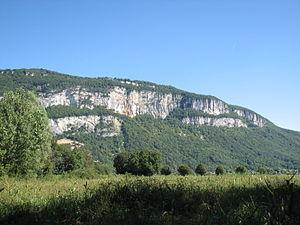
Le mont Tournier, vu de Murs-et-Gélignieux.
Le mont Tournier est un chaînon montagneux situé dans l'Avant-Pays savoyard, dans le département de la Savoie, en France. Il culmine à 877 m d'altitude.